Saturday Mash-Up!

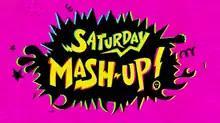

Saturday Mash-Up! is a live British Saturday morning children's magazine entertainment programme on CBBC and BBC Two, first broadcast on 30 September 2017. It is currently presented by Joe Tasker, Shereen Cutkelvin and a puppet monster called Stanley performed by Dave Chapman, Kia Pegg is a recurring presenter in the show.